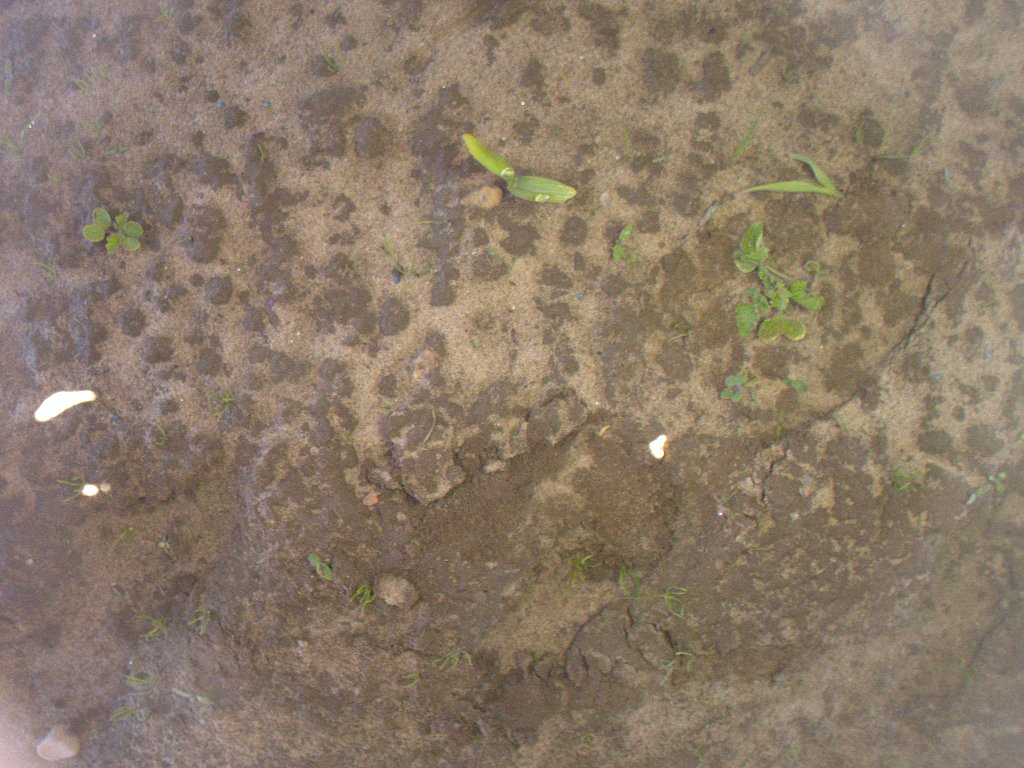
Crop: maize
Objects: maize, stem_maize